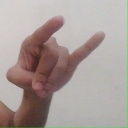
अक्षर: च